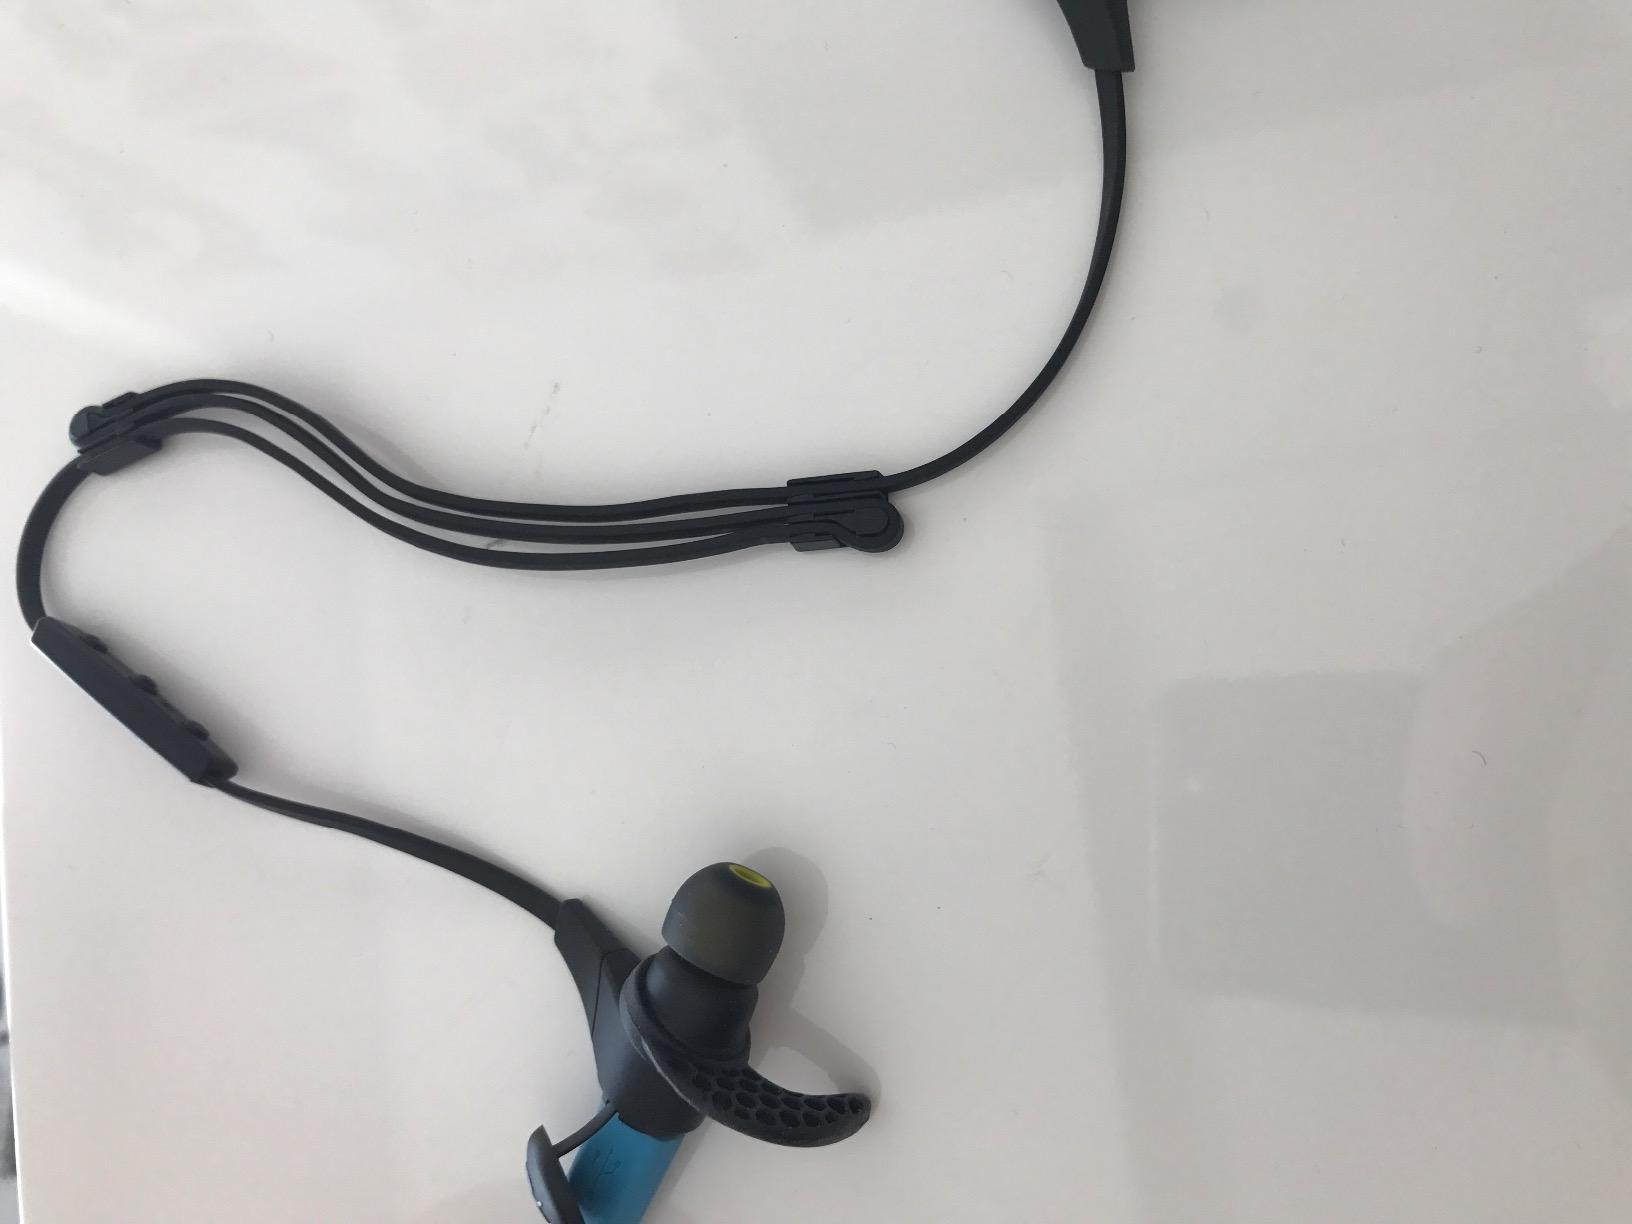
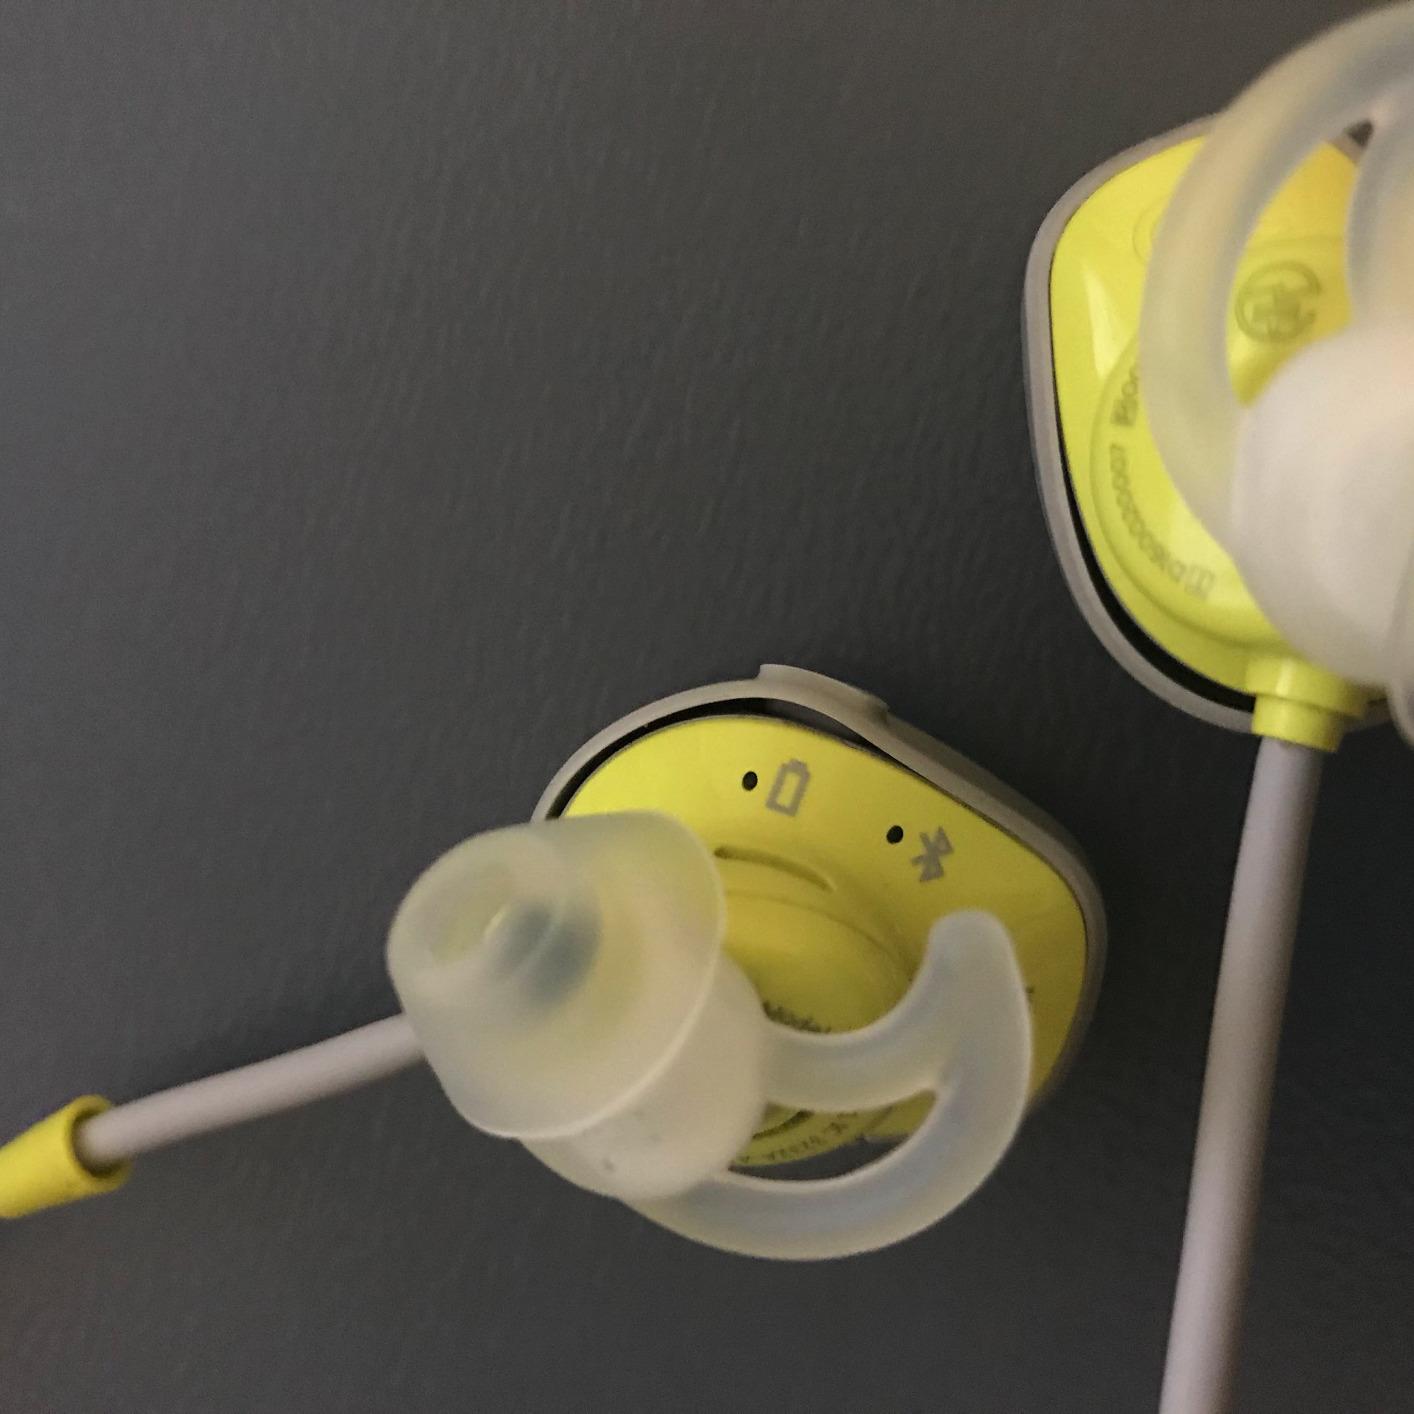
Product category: headphones
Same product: no